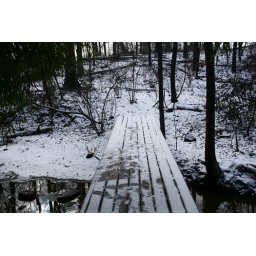
bridge over snowy stream bamboo forest